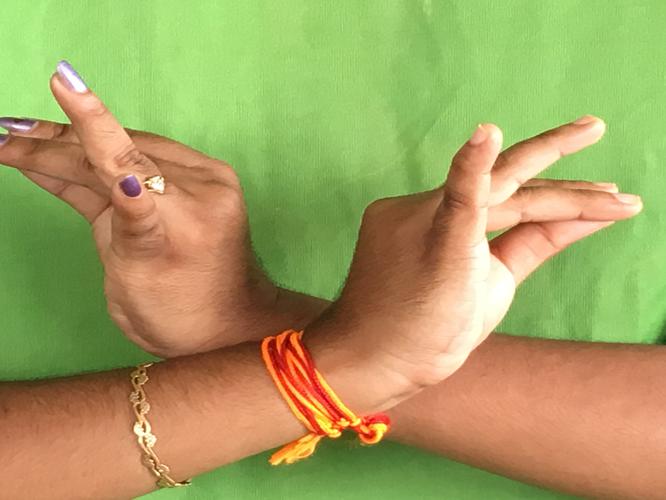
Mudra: Katakavardhana
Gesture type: double_hand